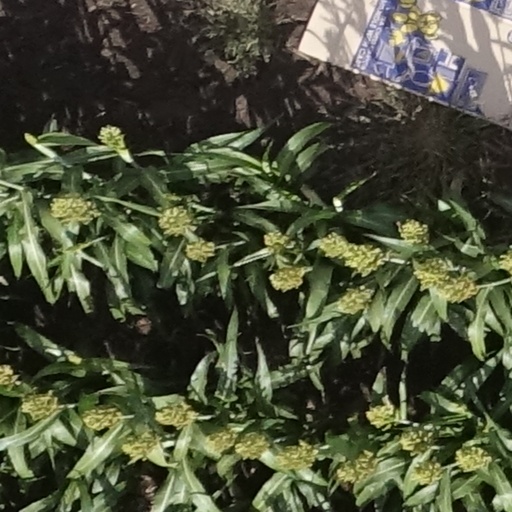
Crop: sorghum